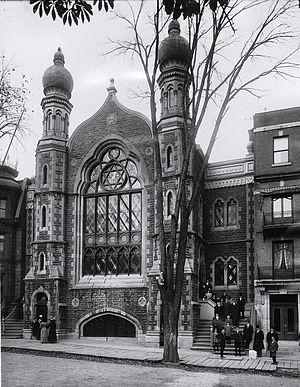
Photographie, La synagogue Shaar Hashomayim, au 59, avenue McGill College, Montréal, vers 1910-1911, Wm. Notman &amp
Cet article présente la liste de synagogues du Canada.